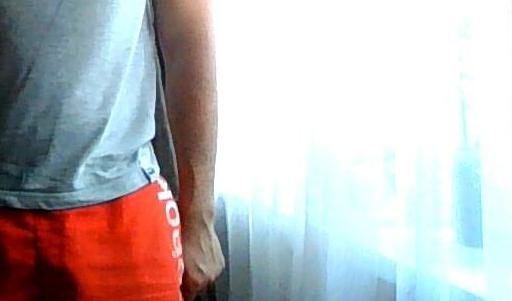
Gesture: no_gesture